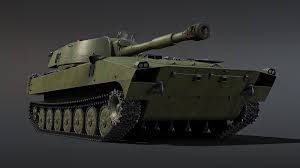
Label: Self Propelled Artillery